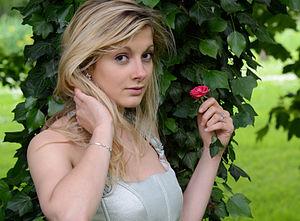
Portrait romantique